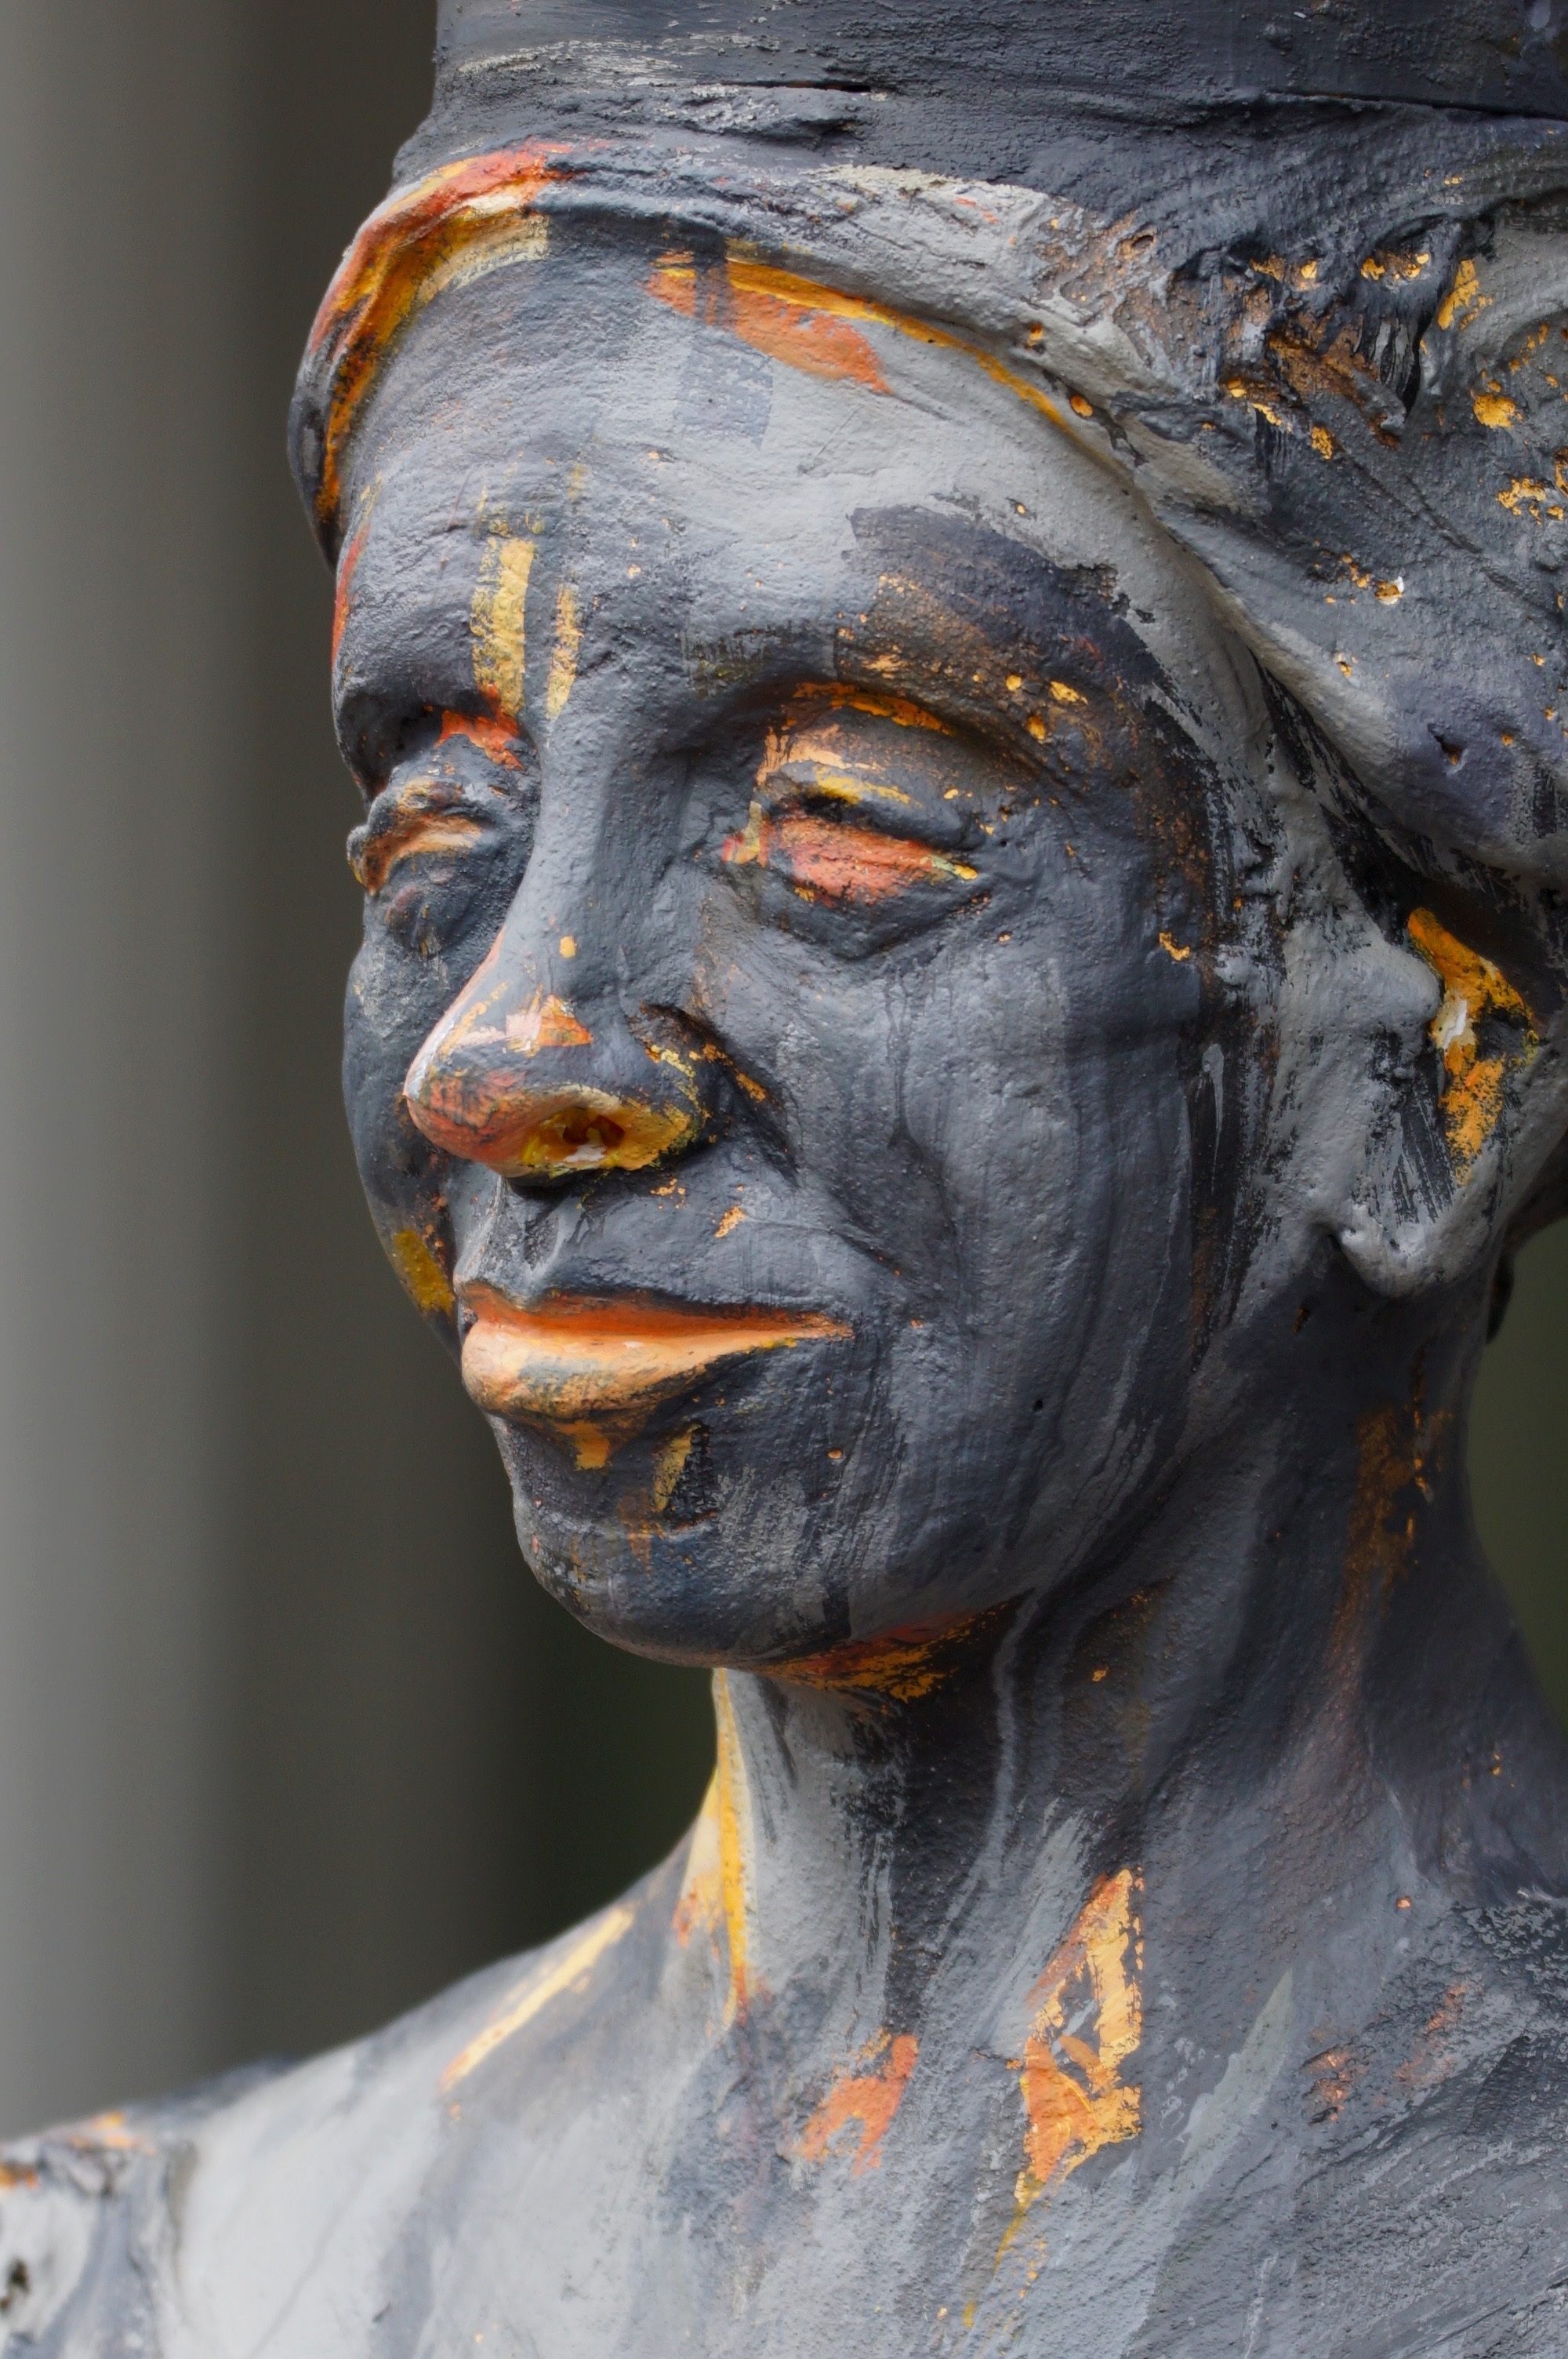
woman, view, monument, statue, color, contrast, blue, painting, face, sculpture, art, temple, head, carving, mimic, gestures, ancient history, female bust